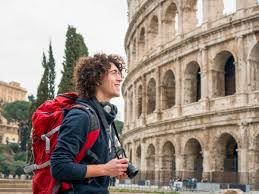
Landmark: Roman Colosseum